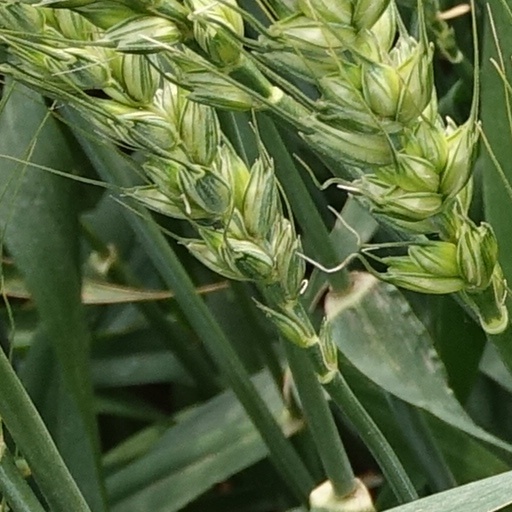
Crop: wheat